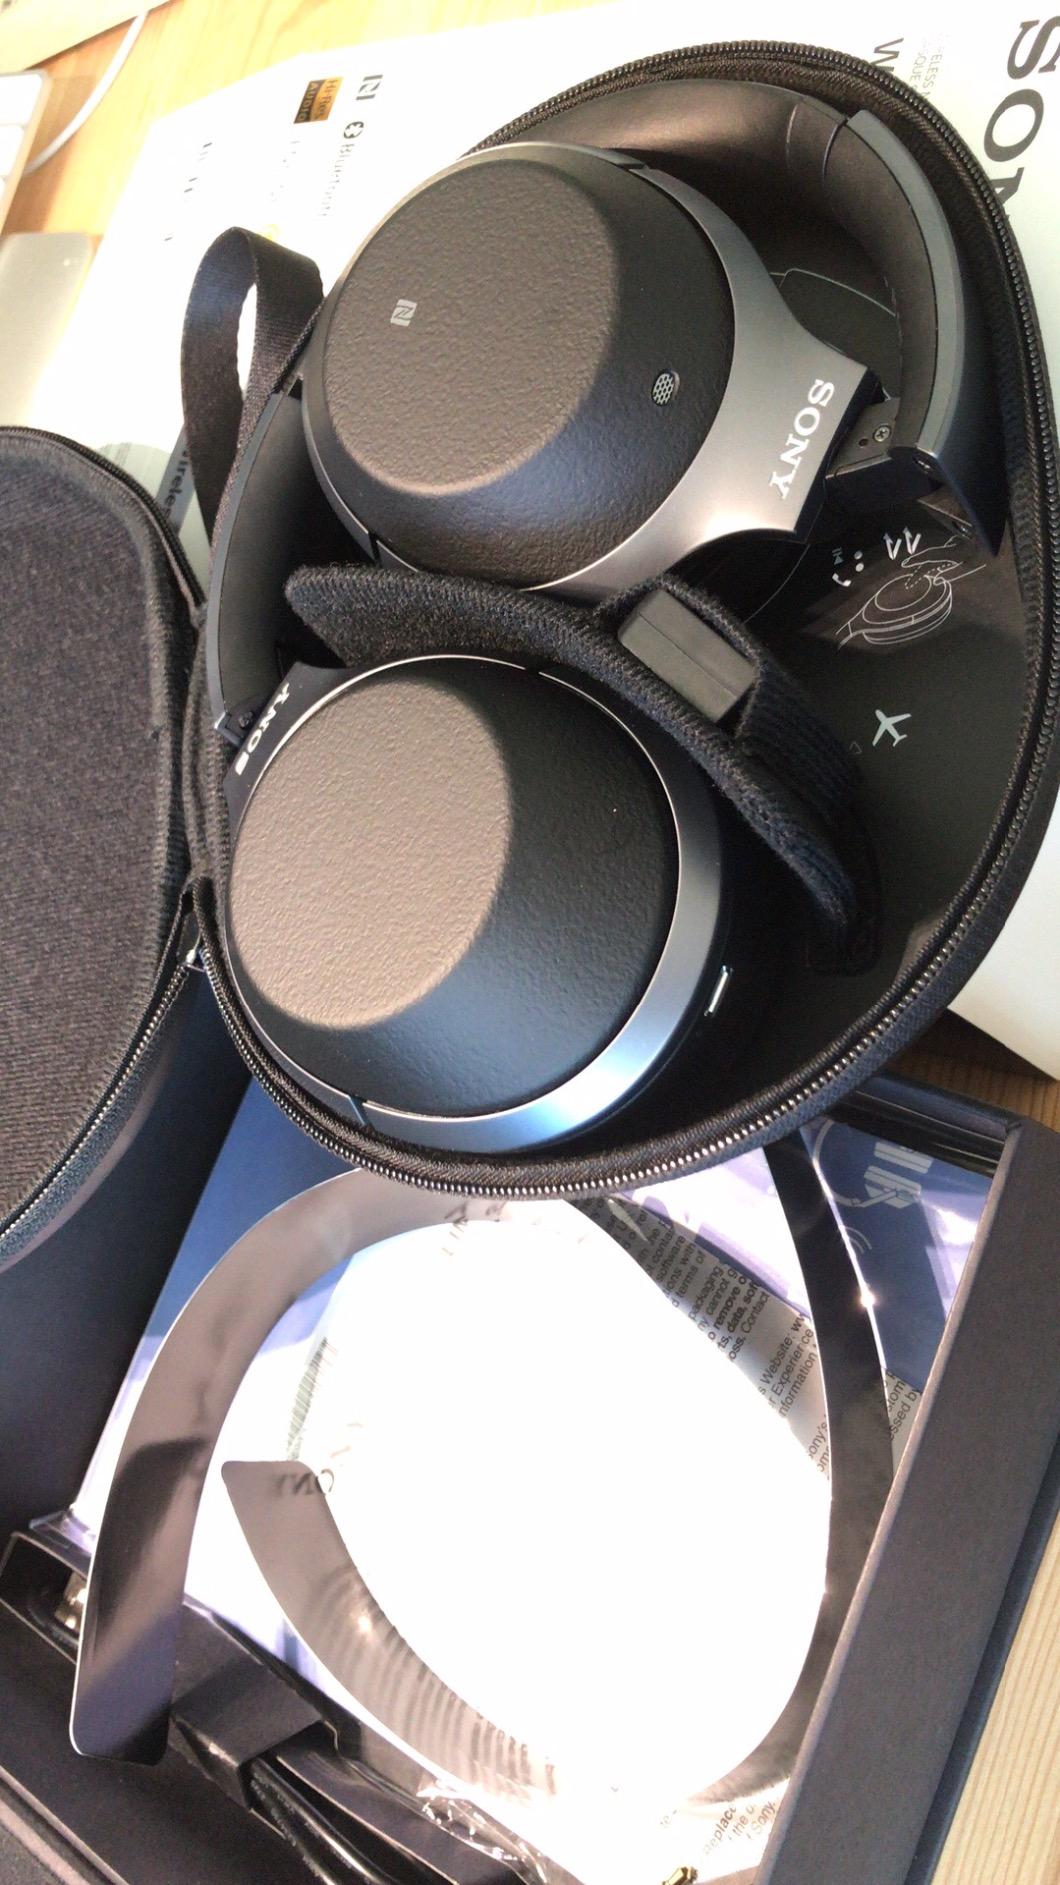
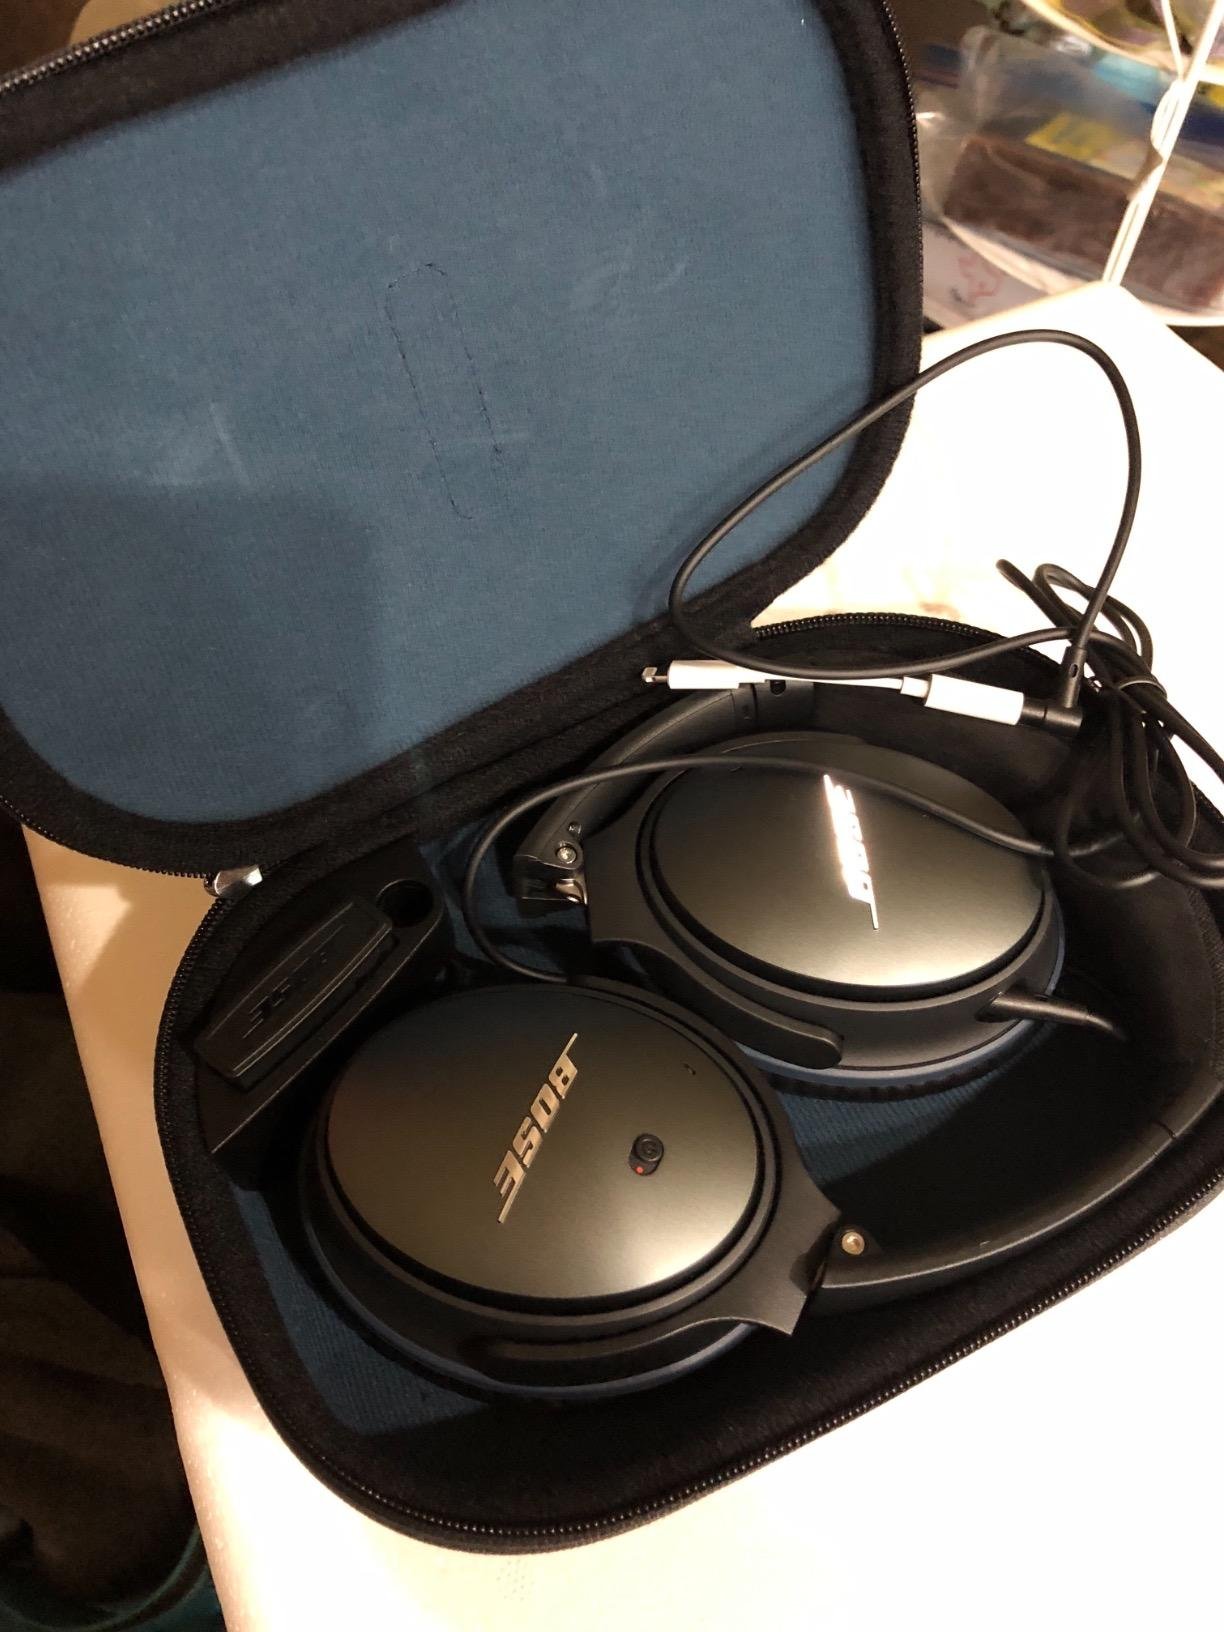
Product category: headphones
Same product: no